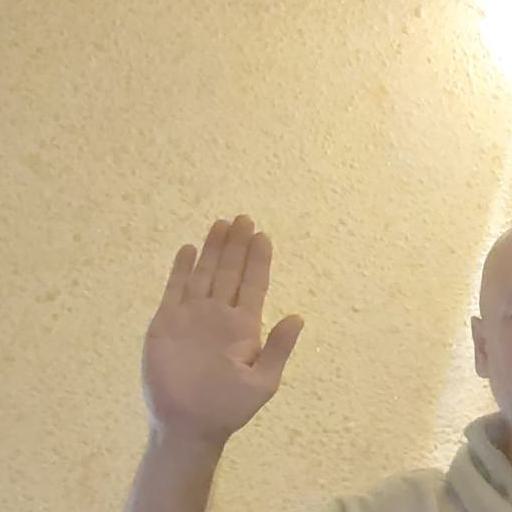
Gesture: stop